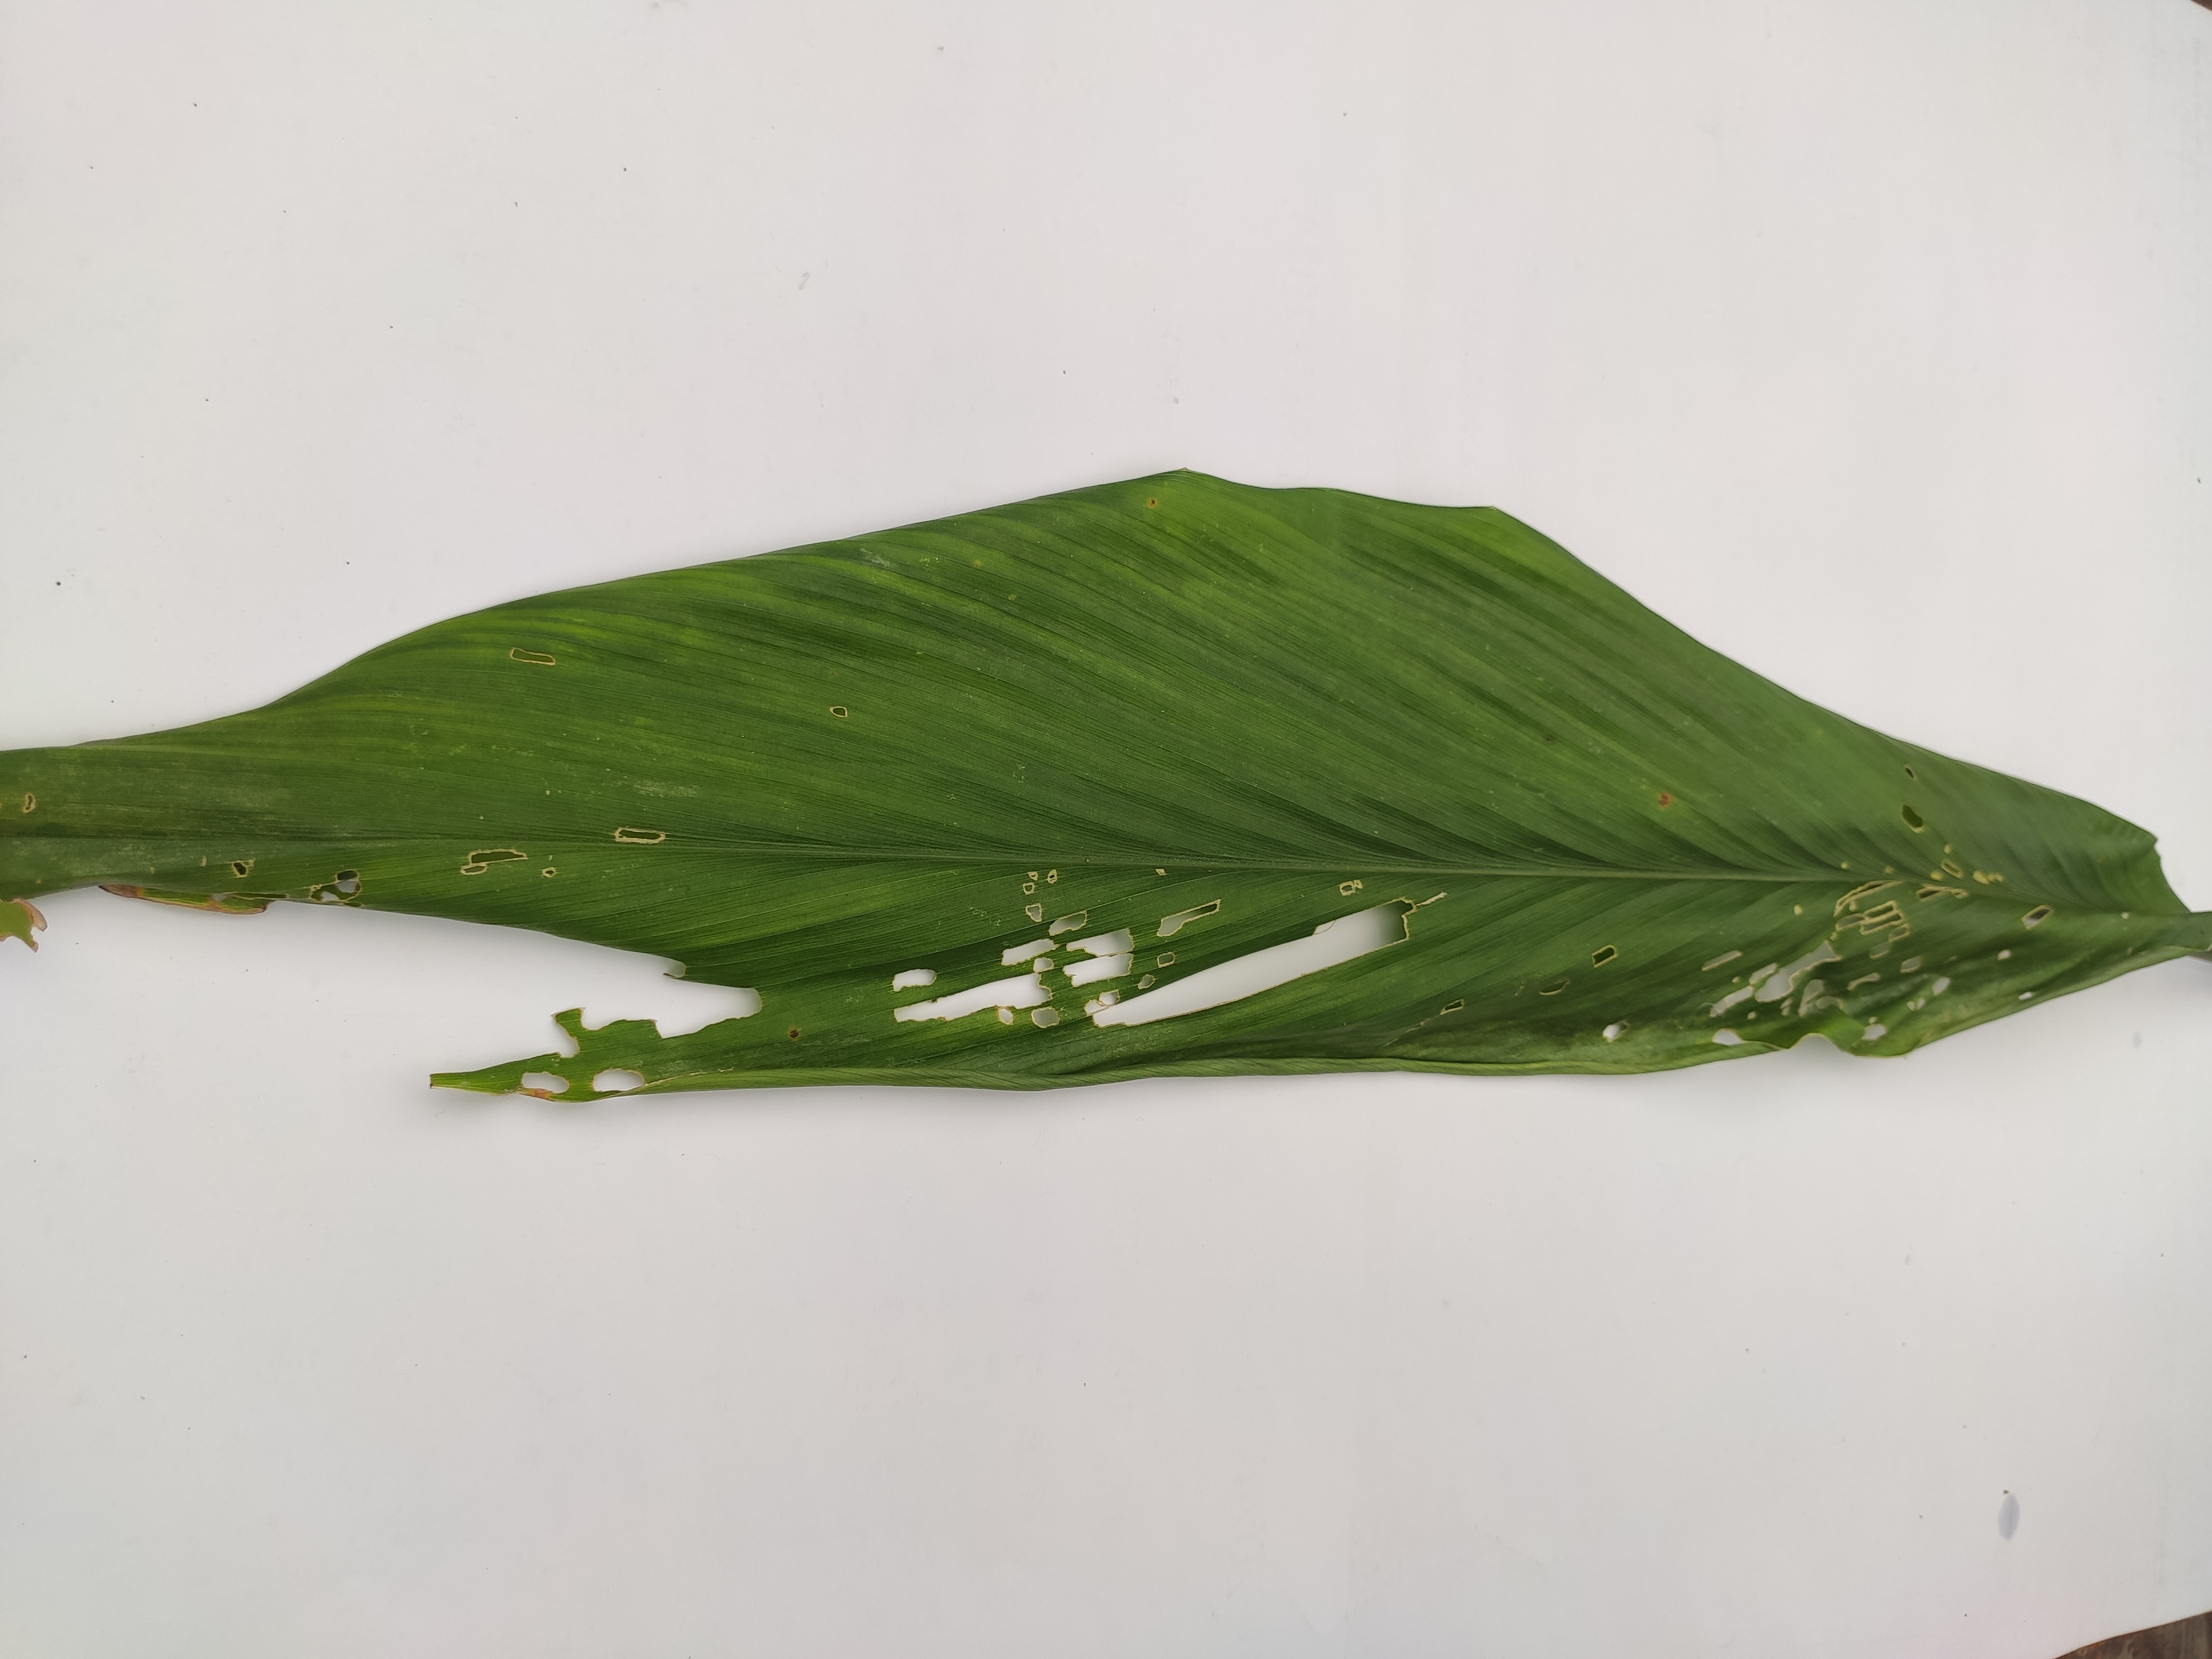
Label: Aphids_Disease